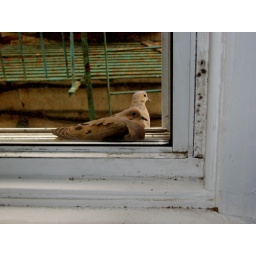
a bird in my window